Monterey County Rail Extension

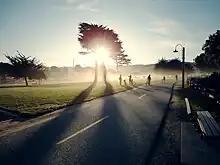
The Monterey Bay Coastal Recreational Trail follows the abandoned rail right-of-way in Monterey (2013).

The first phase of the project will extend the southern terminus to the existing Salinas Intermodal Transportation Center and improve it. In addition, the layover yard will be moved from Gilroy to a new site in Salinas, and the Gilroy station will be upgraded to allow through-traffic by extending the PCJPB-owned tracks south across 10th Street in Gilroy to connect with the Coast Line.